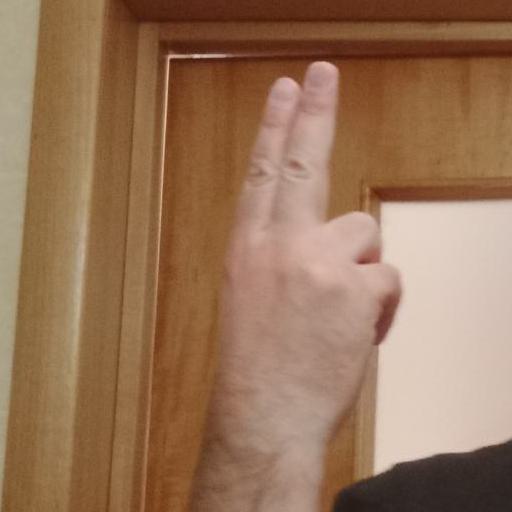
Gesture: two_up_inverted